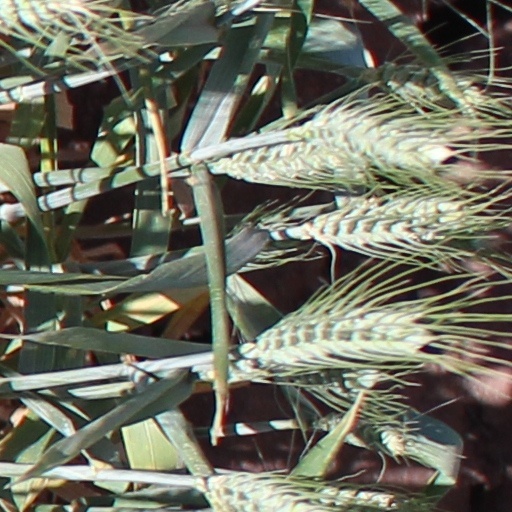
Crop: wheat